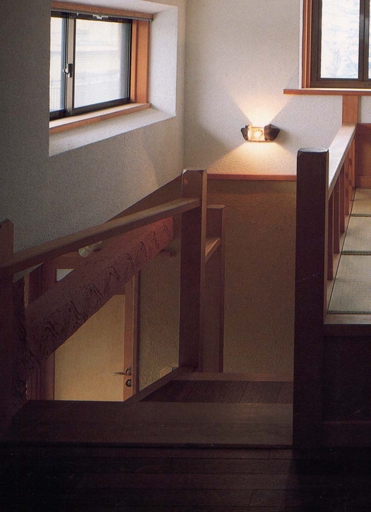
Room type: dining_room